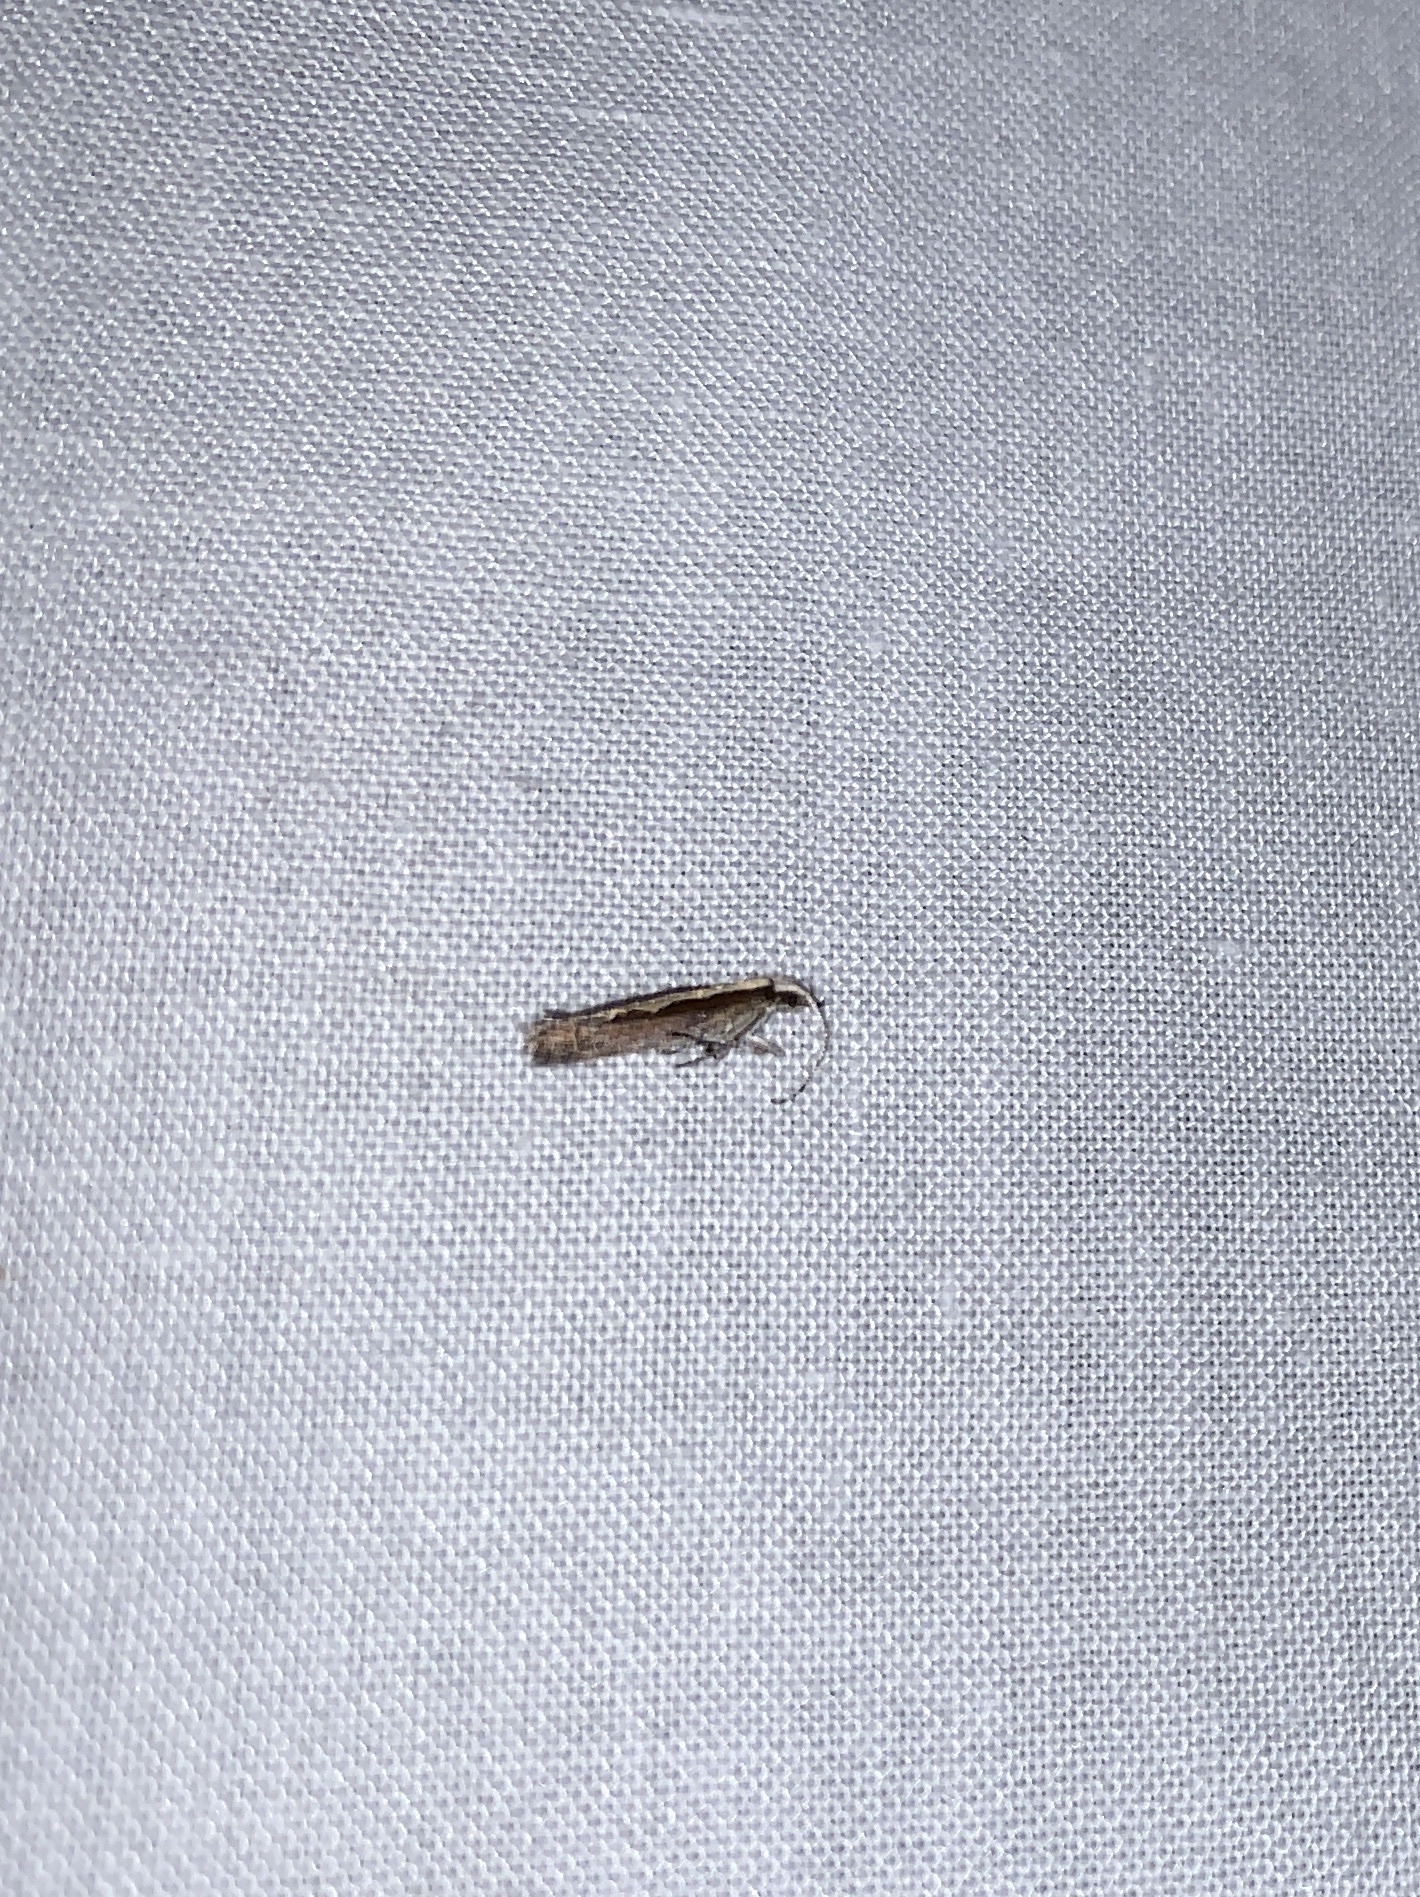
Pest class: diamondback_moth